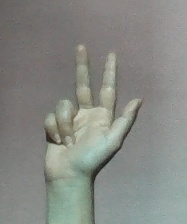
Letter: al